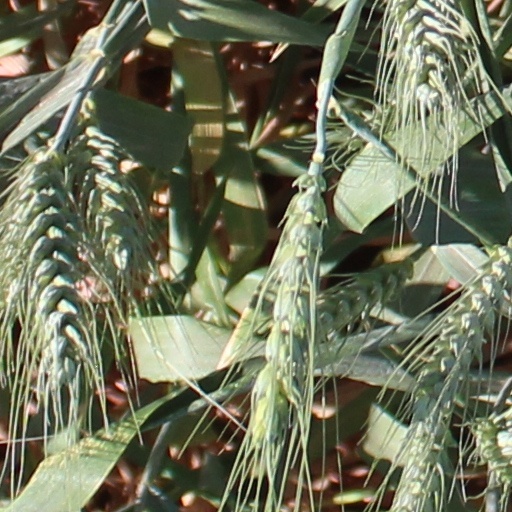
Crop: wheat